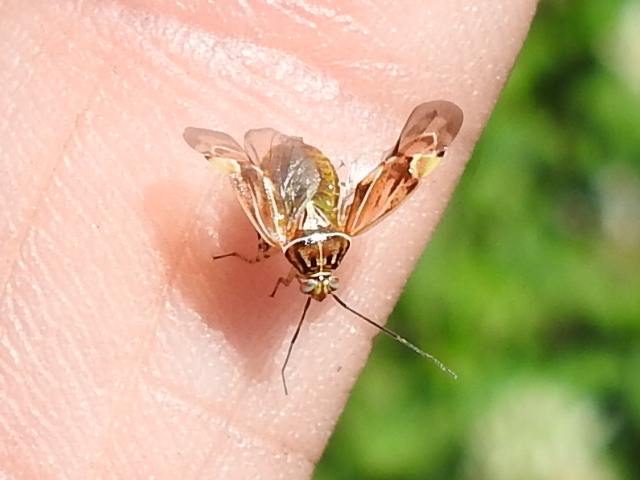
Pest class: lygus_bug